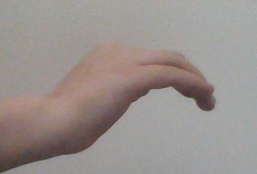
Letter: haa